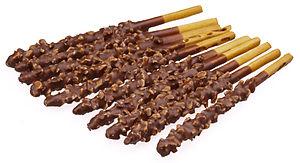
Pepero est un biscuit enrobé de chocolat identique au produit japonais Pocky. La multinationale coréenne Lotte s'est inspirée du produit japonais en le nommant Pepero. Celui-ci a fait son apparition sur le marché coréen en 1983. L'entreprise est parvenue à donner une importance toute particulière à son produit en réussissant à instaurer une journée commémorative, Pepero day, durant laquelle, comparativement à la Saint-Valentin, les jeunes couples s'offrent des boîtes de Pepero. Cette journée durant laquelle le Pepero est à l'honneur est le 11 novembre, date choisie en raison de la succession de chiffres 1 dans l'écriture de la date, qui n'est pas sans rappeler la forme fine et allongée des biscuits.